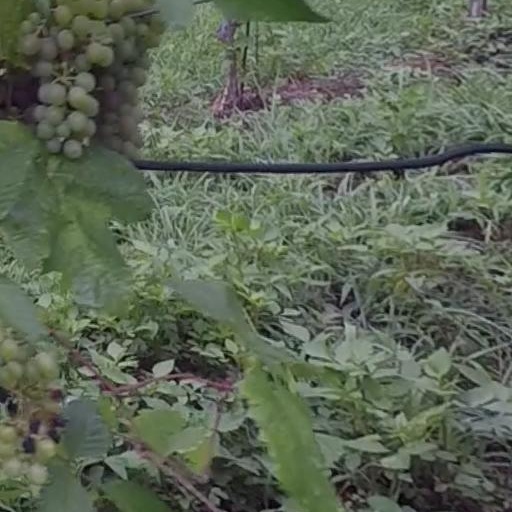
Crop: grape